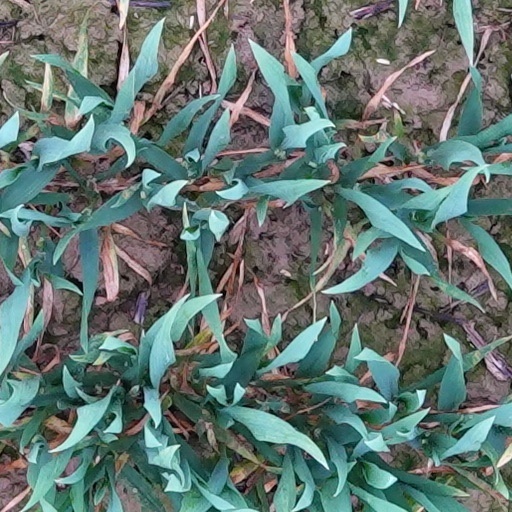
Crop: wheat